1967 World Sportscar Championship

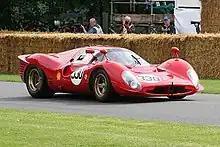
Ferrari won the Manufacturers Championship with the 330 P3 (pictured) & 330 P4

The 1967 World Sportscar Championship season was the 15th season of FIA World Sportscar Championship racing. It featured the International Championship for Sports-Prototypes and the International Championship for Sports Cars. The former was open to Group 6 Sports-Prototypes and the latter to Group 4 Sports Cars. The season ran from 4 February 1967 to 3 September 1967 and comprised 14 races in total.